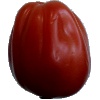
Label: Tomato Heart 1